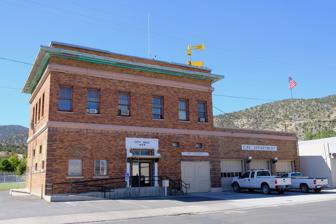
Building: Ely City Hall and Fire Station
Country: United States of America
Year built: 1929
United States historic place Ely City Hall and Fire Station U.S. National Register of Historic Places Location 501 Mill St., Ely, Nevada Coordinates 39°14′49″N 114°53′41″W / 39.24694°N 114.89472°W / 39.24694; -114.89472 Area less than one acre Built 1929 NRHP reference No. 100002071 Added to NRHP February 5, 2018 The Ely City Hall and Fire Station , at 501 Mill St. in Ely in White Pine County, Nevada , was listed on the National Register of Historic Places in 2018. It "was recognized for its role as the seat of the City of Ely's government from its construction in 1929 to the present, as well as its role as the headquarters for Ely's Fire Department from 1929 to 1999." References